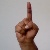
The image shows a hand gesture representing the letter 'D' in Indian Sign Language.